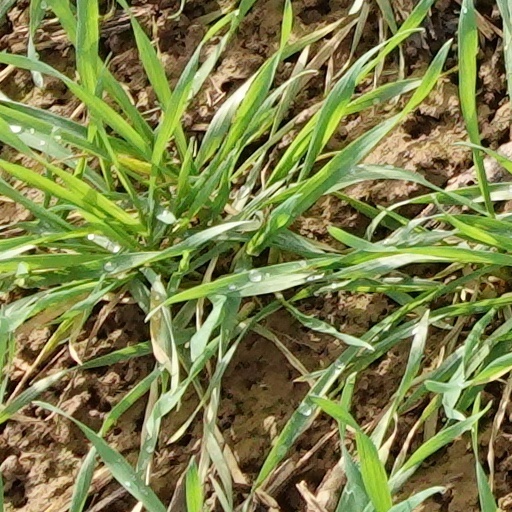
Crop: wheat